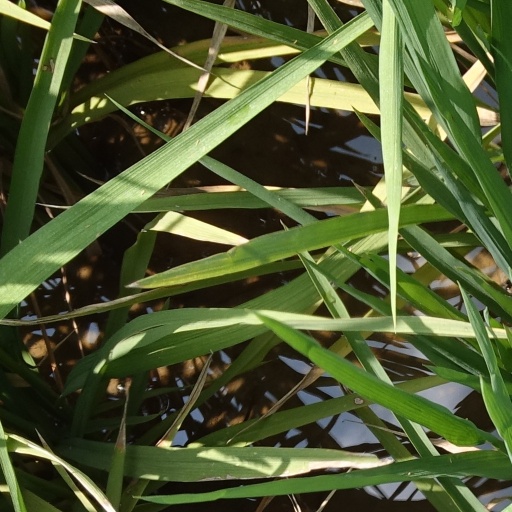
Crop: rice